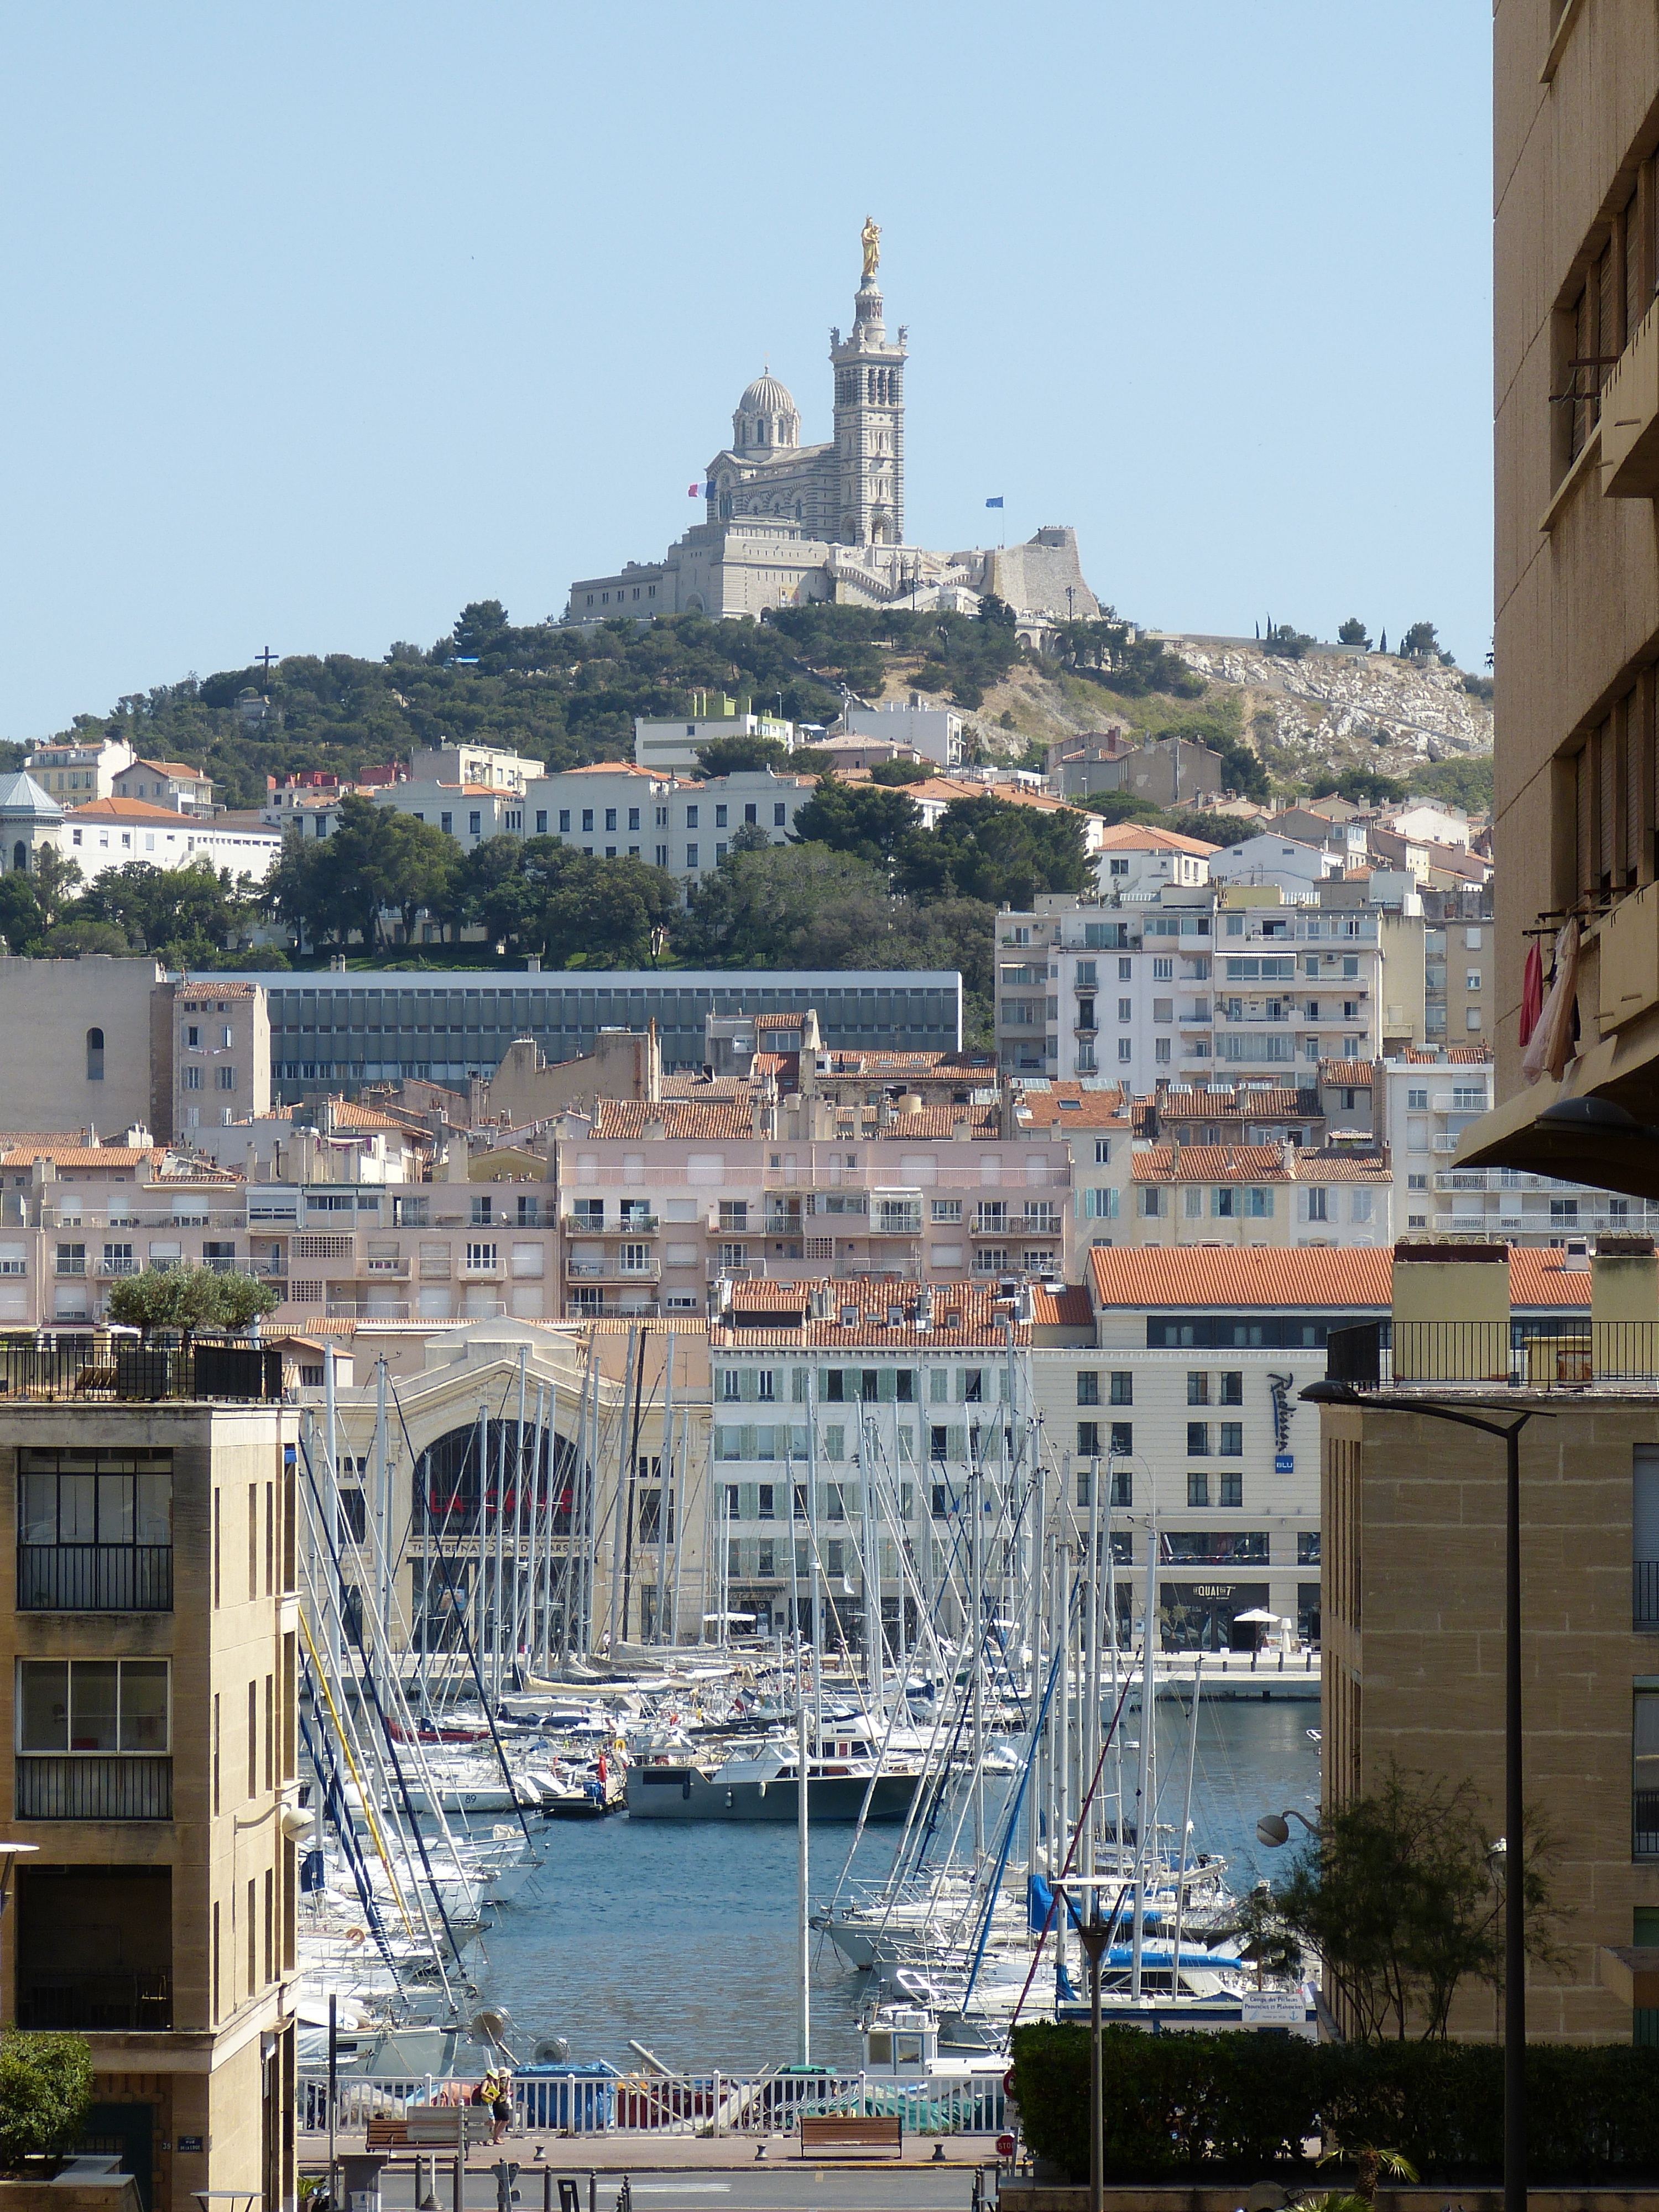
dock, skyline, hill, town, view, city, cityscape, downtown, france, boot, mediterranean, vehicle, tower, landmark, harbor, church, cathedral, marina, port, tourism, waterway, outlook, basilica, sailing vessel, marseille, south of france